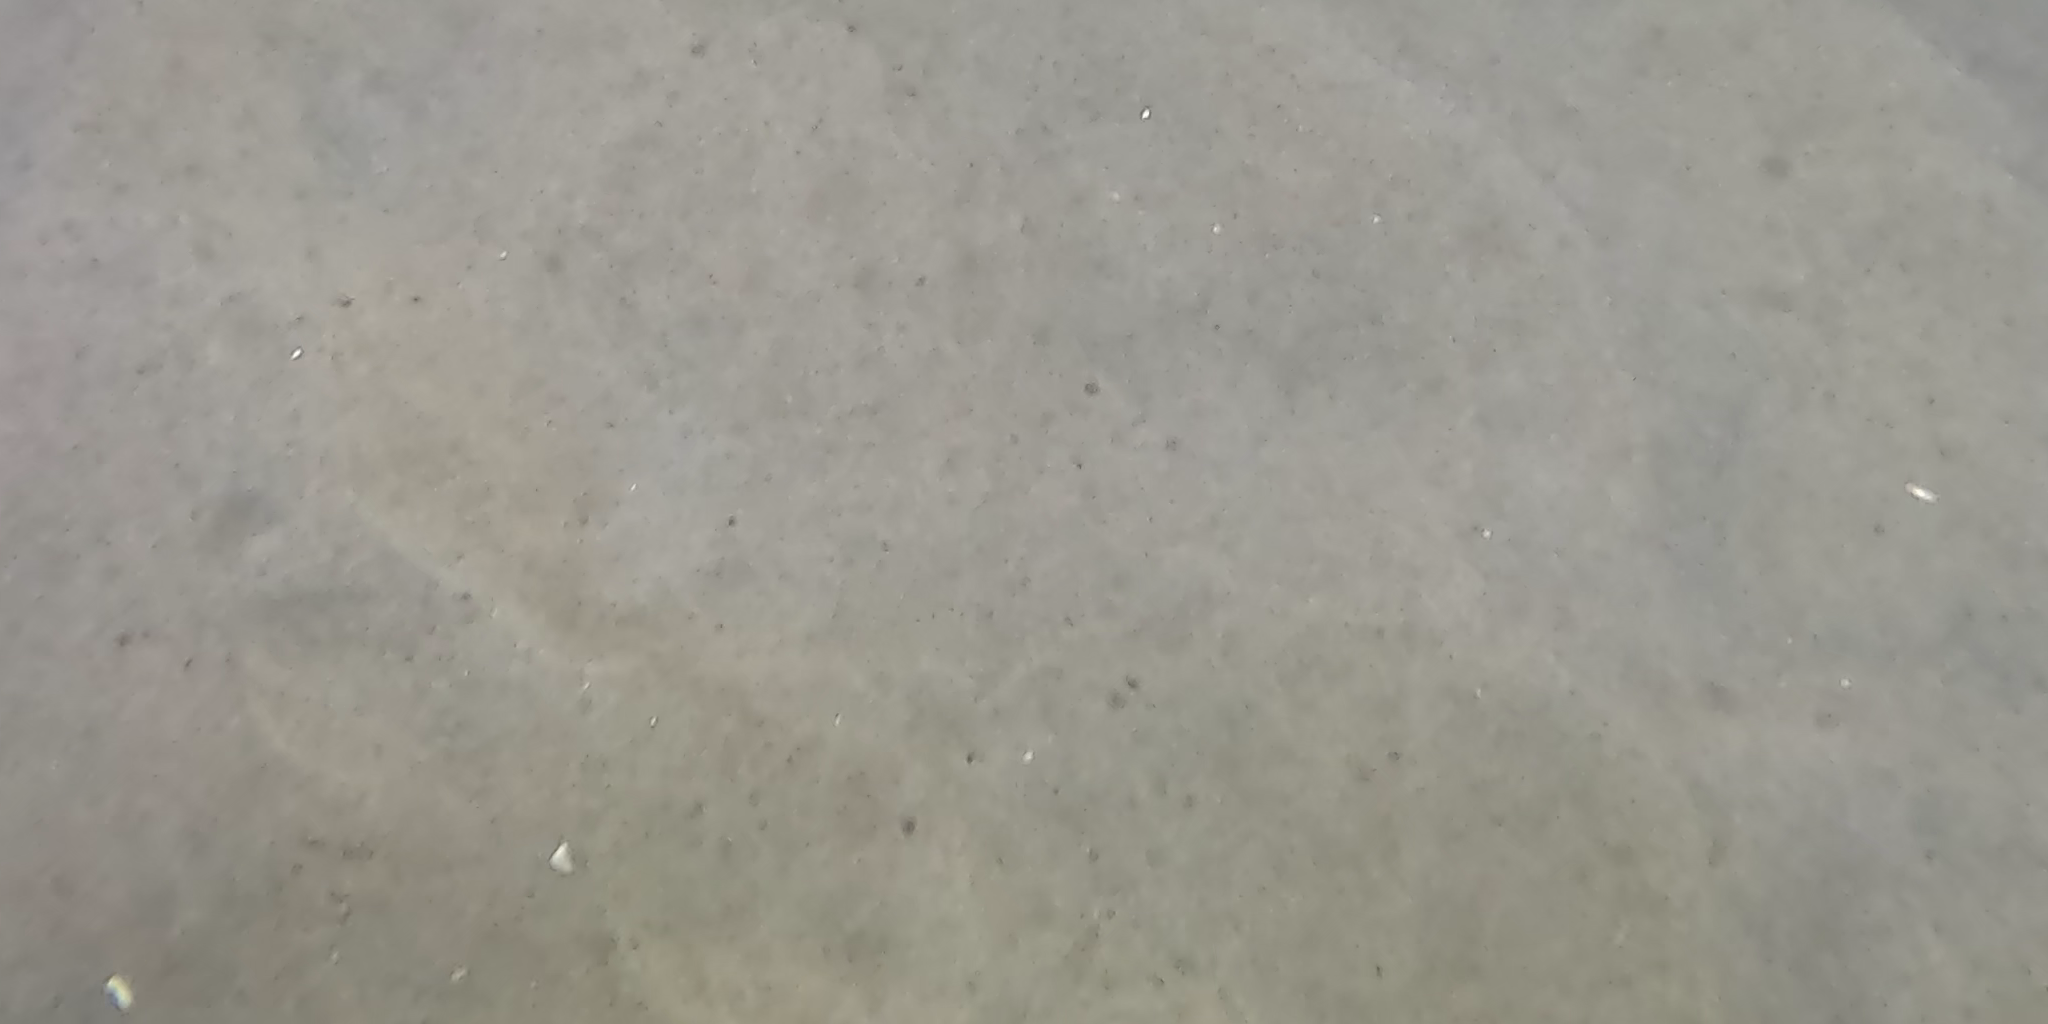
Seabed habitat: sand